Jinnamgwan Hall

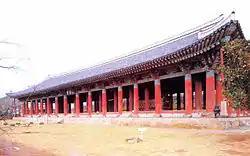
The Jinnamgwan Hall

Jinnamgwan Hall is a historical building in the South Korean city Yeosu. The wooden structure consists of a roof, that is supported by 68 columns. It is decorated with carved lotus buds, dragon heads, and Dancheong paintwork. Jinnamgwan Hall is long and tall.